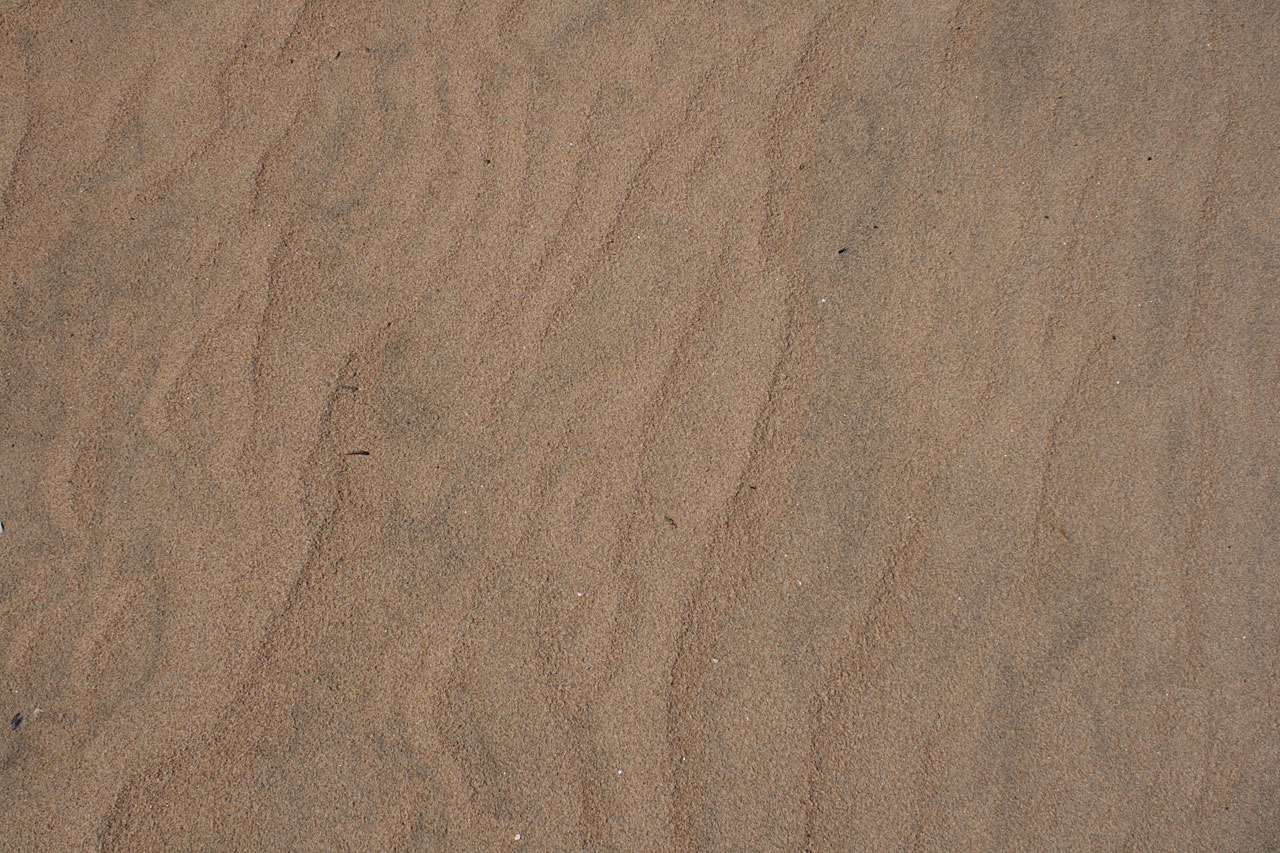
beach, nature, sand, ocean, wood, texture, floor, wind, brown, soil, material, background, hardwood, plaster, flooring, wood flooring, laminate flooring